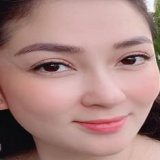
hoa hậu Nguyễn Thị Ánh Ngọc